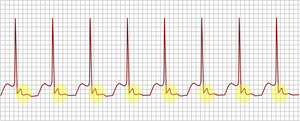
La maladie de Bouveret, encore appelée « tachycardie jonctionnelle » ou « tachycardie supraventriculaire paroxystique », correspond à des crises de tachycardie, se manifestant par des palpitations à débuts et à fins brusques et dont le mécanisme est bien individualisé. Son nom est donné en l'honneur de Léon Bouveret, médecin français qui en a fait la description.